Red Sorghum (film)

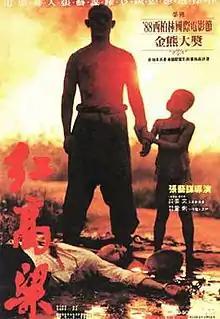
Chinese movie poster

Red Sorghum is a 1987 Chinese film about a young woman's life working in a distillery for sorghum liquor. It is based on the first two parts of the novel "Red Sorghum" by Nobel laureate Mo Yan.